Black Milk (film)

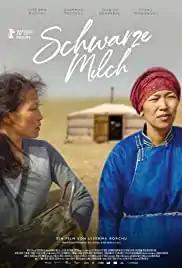
Film poster

Black Milk is a 2020 German-Mongolian drama film directed by Uisenma Borchu. It was selected to be shown in the Panorama section at the 70th Berlin International Film Festival.